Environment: real
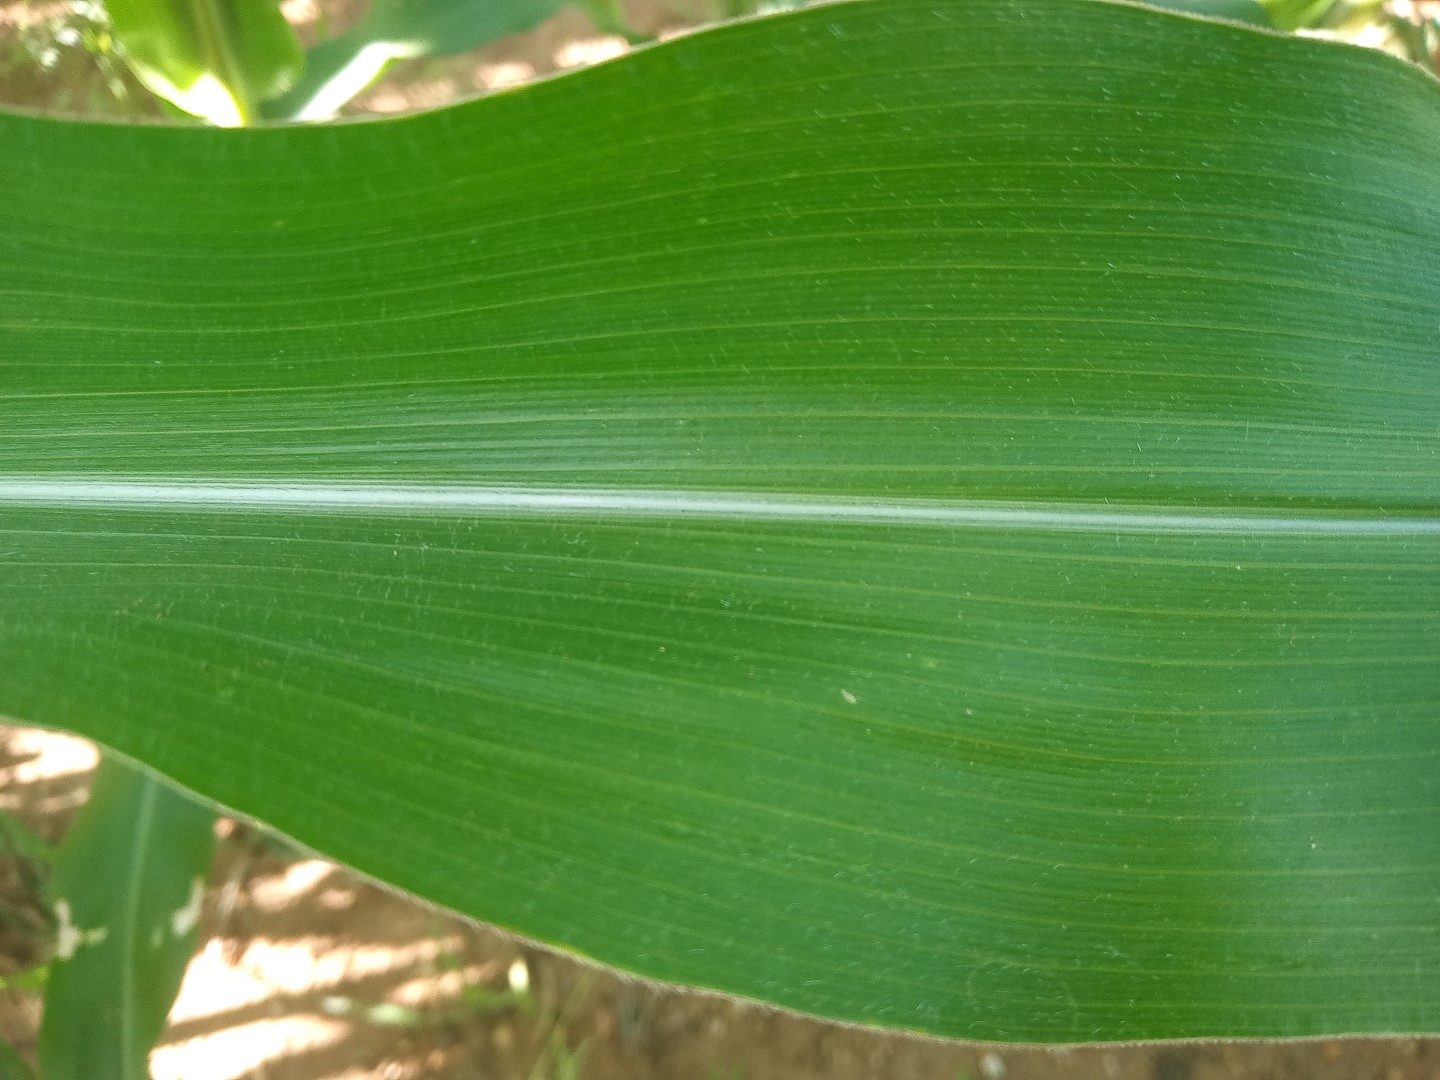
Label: healthy